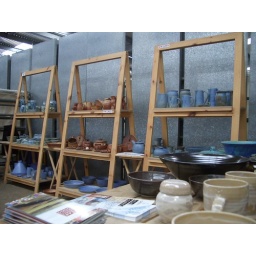
Pots on tour. The show is inside the new cattle market in Bakewell, in the Peak District Derbyshire UK.